Culture of Tunisia

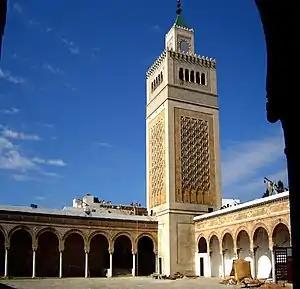
Minaret of Zitouna Mosque

Islam is the main official religion of Tunisia with a rate of around 99% of the population. 99% of Tunisians are Sunni Muslims of the Maliki rite, the rest being attached to the Hanafi school of thought. There is also a small community of Muslim Sufis but there are no statistics regarding its size. The country is also dotted with small white mausoleums scattered in rural and urban areas and called marabouts. These tombs of saints, often male, are usually housed in places such as caves, hills, springs or points on the coast. Through meditation, these characters were supposed to heal the sick and blind. Their graves are still key to the relationship between the human and the divine in the context of festivals bringing together members of a particular community (a village, or extended family or tribe). Today, some Tunisians continue to pray and to ask them for favors.